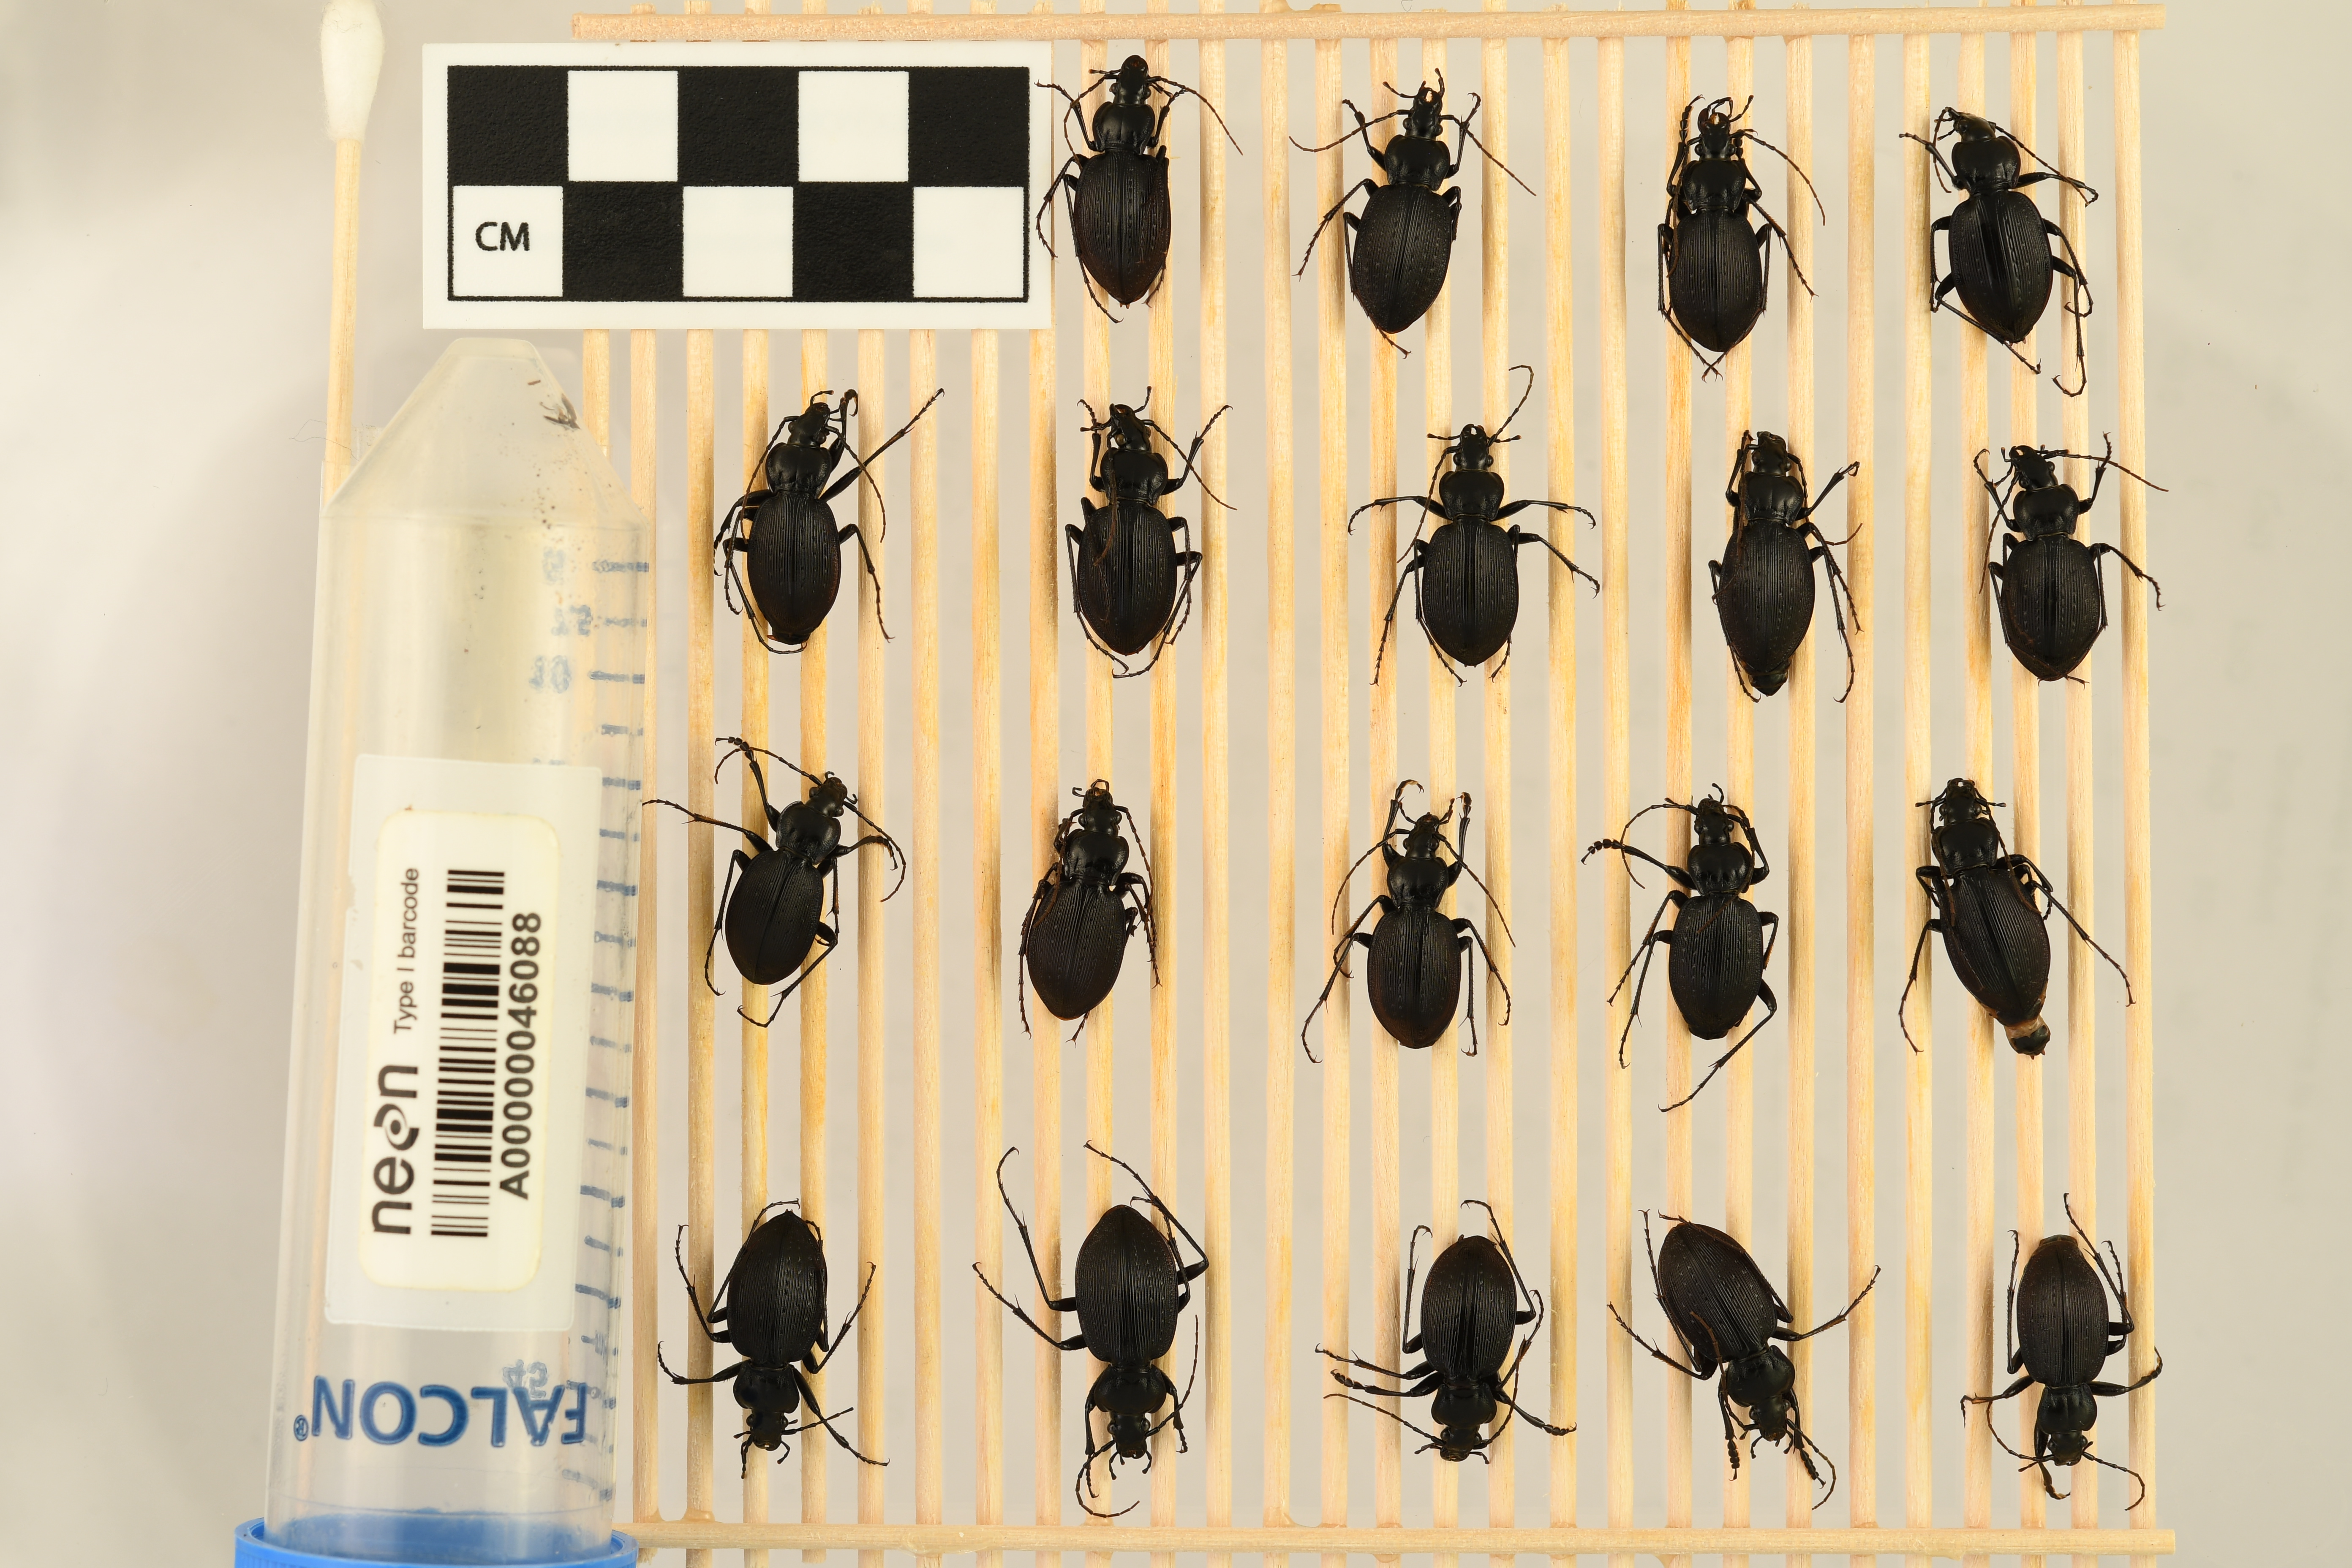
Carabus goryi — Great Smoky Mountains National Park NEON, plot GRSM_012. Beetle 14, ElytraLength: 1.34 cm (lying flat: Yes)

Carabus goryi — Great Smoky Mountains National Park NEON, plot GRSM_012. Beetle 14, ElytraWidth: 0.6681 cm (lying flat: Yes)

Carabus goryi — Great Smoky Mountains National Park NEON, plot GRSM_012. Beetle 15, ElytraLength: 1.371 cm (lying flat: Yes)

Carabus goryi — Great Smoky Mountains National Park NEON, plot GRSM_012. Beetle 15, ElytraWidth: 0.6675 cm (lying flat: Yes)

Carabus goryi — Great Smoky Mountains National Park NEON, plot GRSM_012. Beetle 16, ElytraLength: 1.383 cm (lying flat: Yes)

Carabus goryi — Great Smoky Mountains National Park NEON, plot GRSM_012. Beetle 16, ElytraWidth: 0.663 cm (lying flat: Yes)

Carabus goryi — Great Smoky Mountains National Park NEON, plot GRSM_012. Beetle 17, ElytraLength: 1.323 cm (lying flat: Yes)

Carabus goryi — Great Smoky Mountains National Park NEON, plot GRSM_012. Beetle 17, ElytraWidth: 0.6551 cm (lying flat: Yes)

Carabus goryi — Great Smoky Mountains National Park NEON, plot GRSM_012. Beetle 18, ElytraLength: 1.301 cm (lying flat: Yes)

Carabus goryi — Great Smoky Mountains National Park NEON, plot GRSM_012. Beetle 18, ElytraWidth: 0.7247 cm (lying flat: Yes)

Carabus goryi — Great Smoky Mountains National Park NEON, plot GRSM_012. Beetle 19, ElytraLength: 1.249 cm (lying flat: Yes)

Carabus goryi — Great Smoky Mountains National Park NEON, plot GRSM_012. Beetle 19, ElytraWidth: 0.6532 cm (lying flat: Yes)

Carabus goryi — Great Smoky Mountains National Park NEON, plot GRSM_012. Beetle 1, ElytraLength: 1.261 cm (lying flat: Yes)

Carabus goryi — Great Smoky Mountains National Park NEON, plot GRSM_012. Beetle 1, ElytraWidth: 0.5436 cm (lying flat: Yes)

Carabus goryi — Great Smoky Mountains National Park NEON, plot GRSM_012. Beetle 2, ElytraLength: 1.237 cm (lying flat: Yes)

Carabus goryi — Great Smoky Mountains National Park NEON, plot GRSM_012. Beetle 2, ElytraWidth: 0.5542 cm (lying flat: Yes)

Carabus goryi — Great Smoky Mountains National Park NEON, plot GRSM_012. Beetle 3, ElytraLength: 1.207 cm (lying flat: Yes)

Carabus goryi — Great Smoky Mountains National Park NEON, plot GRSM_012. Beetle 3, ElytraWidth: 0.5005 cm (lying flat: Yes)

Carabus goryi — Great Smoky Mountains National Park NEON, plot GRSM_012. Beetle 4, ElytraLength: 1.258 cm (lying flat: Yes)

Carabus goryi — Great Smoky Mountains National Park NEON, plot GRSM_012. Beetle 4, ElytraWidth: 0.5777 cm (lying flat: Yes)

Carabus goryi — Great Smoky Mountains National Park NEON, plot GRSM_012. Beetle 5, ElytraLength: 1.175 cm (lying flat: Yes)

Carabus goryi — Great Smoky Mountains National Park NEON, plot GRSM_012. Beetle 5, ElytraWidth: 0.5119 cm (lying flat: Yes)

Carabus goryi — Great Smoky Mountains National Park NEON, plot GRSM_012. Beetle 6, ElytraLength: 1.261 cm (lying flat: Yes)

Carabus goryi — Great Smoky Mountains National Park NEON, plot GRSM_012. Beetle 6, ElytraWidth: 0.5762 cm (lying flat: Yes)

Carabus goryi — Great Smoky Mountains National Park NEON, plot GRSM_012. Beetle 7, ElytraLength: 1.239 cm (lying flat: Yes)

Carabus goryi — Great Smoky Mountains National Park NEON, plot GRSM_012. Beetle 7, ElytraWidth: 0.5435 cm (lying flat: Yes)

Carabus goryi — Great Smoky Mountains National Park NEON, plot GRSM_012. Beetle 8, ElytraLength: 1.261 cm (lying flat: Yes)

Carabus goryi — Great Smoky Mountains National Park NEON, plot GRSM_012. Beetle 8, ElytraWidth: 0.5219 cm (lying flat: Yes)

Carabus goryi — Great Smoky Mountains National Park NEON, plot GRSM_012. Beetle 9, ElytraLength: 1.196 cm (lying flat: Yes)

Carabus goryi — Great Smoky Mountains National Park NEON, plot GRSM_012. Beetle 9, ElytraWidth: 0.5662 cm (lying flat: Yes)

Carabus goryi — Great Smoky Mountains National Park NEON, plot GRSM_012. Beetle 10, ElytraLength: 1.111 cm (lying flat: Yes)

Carabus goryi — Great Smoky Mountains National Park NEON, plot GRSM_012. Beetle 10, ElytraWidth: 0.5209 cm (lying flat: Yes)

Carabus goryi — Great Smoky Mountains National Park NEON, plot GRSM_012. Beetle 11, ElytraLength: 1.145 cm (lying flat: Yes)

Carabus goryi — Great Smoky Mountains National Park NEON, plot GRSM_012. Beetle 11, ElytraWidth: 0.5436 cm (lying flat: Yes)

Carabus goryi — Great Smoky Mountains National Park NEON, plot GRSM_012. Beetle 12, ElytraLength: 1.185 cm (lying flat: Yes)

Carabus goryi — Great Smoky Mountains National Park NEON, plot GRSM_012. Beetle 12, ElytraWidth: 0.5005 cm (lying flat: Yes)

Carabus goryi — Great Smoky Mountains National Park NEON, plot GRSM_012. Beetle 13, ElytraLength: 1.121 cm (lying flat: Yes)

Carabus goryi — Great Smoky Mountains National Park NEON, plot GRSM_012. Beetle 13, ElytraWidth: 0.5656 cm (lying flat: Yes)

Carabus goryi — Great Smoky Mountains National Park NEON, plot GRSM_012. Beetle 14, ElytraLength: 1.242 cm (lying flat: Yes)

Carabus goryi — Great Smoky Mountains National Park NEON, plot GRSM_012. Beetle 14, ElytraWidth: 0.6084 cm (lying flat: Yes)

Carabus goryi — Great Smoky Mountains National Park NEON, plot GRSM_012. Beetle 15, ElytraLength: 1.293 cm (lying flat: Yes)

Carabus goryi — Great Smoky Mountains National Park NEON, plot GRSM_012. Beetle 15, ElytraWidth: 0.5951 cm (lying flat: Yes)

Carabus goryi — Great Smoky Mountains National Park NEON, plot GRSM_012. Beetle 16, ElytraLength: 1.339 cm (lying flat: Yes)

Carabus goryi — Great Smoky Mountains National Park NEON, plot GRSM_012. Beetle 16, ElytraWidth: 0.6197 cm (lying flat: Yes)

Carabus goryi — Great Smoky Mountains National Park NEON, plot GRSM_012. Beetle 17, ElytraLength: 1.191 cm (lying flat: Yes)

Carabus goryi — Great Smoky Mountains National Park NEON, plot GRSM_012. Beetle 17, ElytraWidth: 0.5273 cm (lying flat: Yes)

Carabus goryi — Great Smoky Mountains National Park NEON, plot GRSM_012. Beetle 18, ElytraLength: 1.227 cm (lying flat: Yes)

Carabus goryi — Great Smoky Mountains National Park NEON, plot GRSM_012. Beetle 18, ElytraWidth: 0.5979 cm (lying flat: Yes)

Carabus goryi — Great Smoky Mountains National Park NEON, plot GRSM_012. Beetle 19, ElytraLength: 1.219 cm (lying flat: Yes)

Carabus goryi — Great Smoky Mountains National Park NEON, plot GRSM_012. Beetle 19, ElytraWidth: 0.5222 cm (lying flat: Yes)